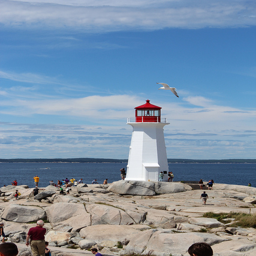
A white house with a red top next to the ocean.
A bird flies past a lighthouse on the edge of some rocks.
A crowd of people are on the rocks around a lighthouse.
A seagull flies overhead as visitors gather around a lighthouse.
People walking on rocks around a white light house.